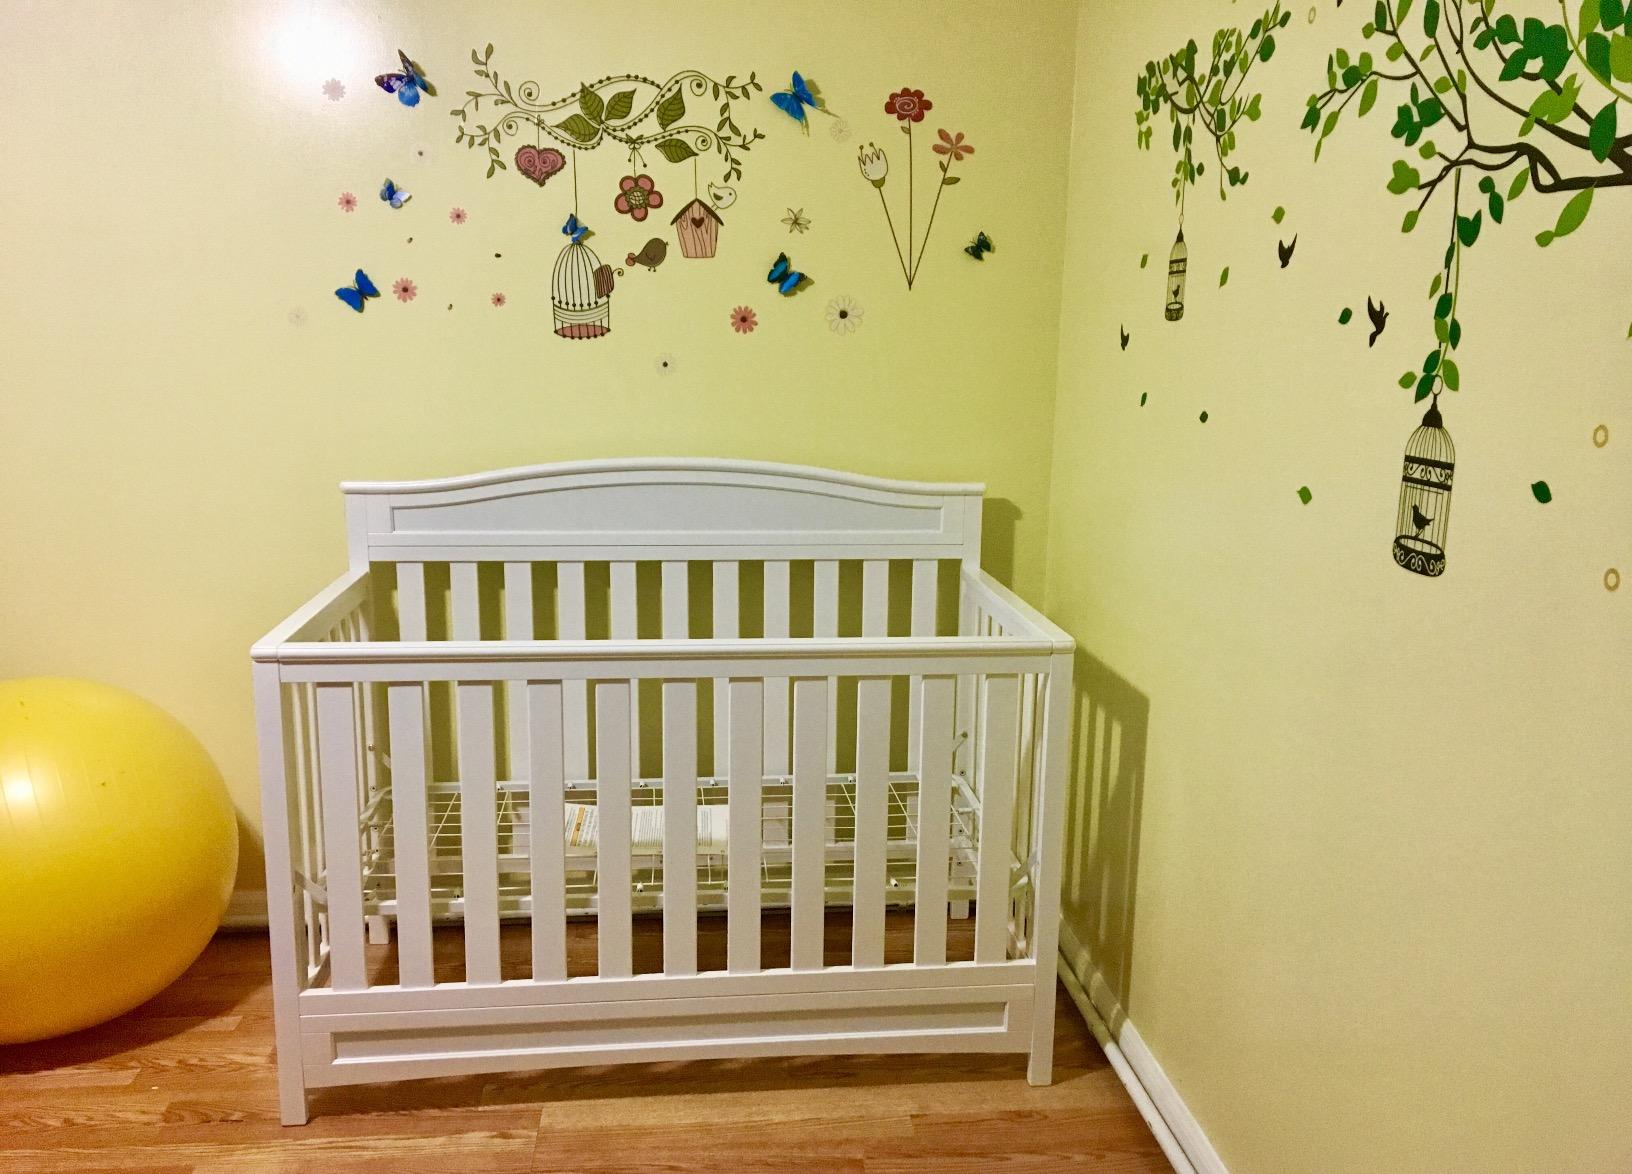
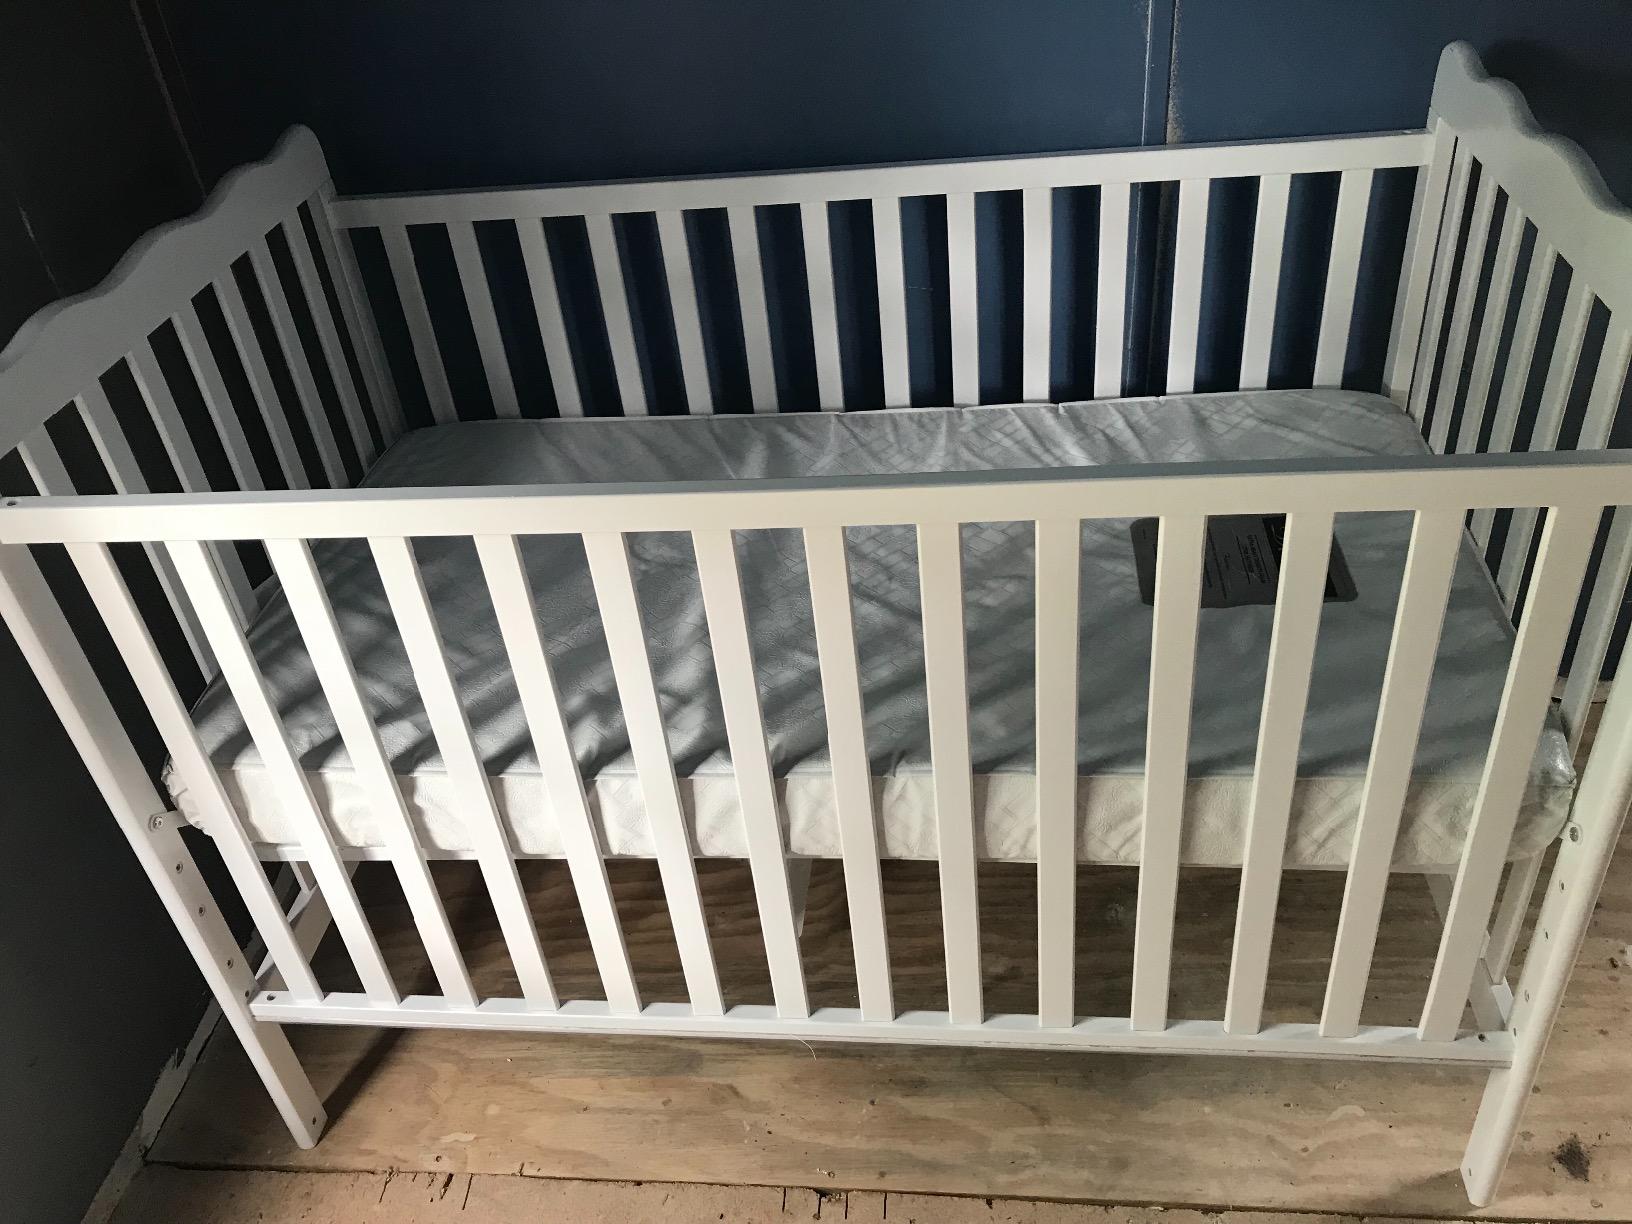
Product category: products_crib
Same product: no